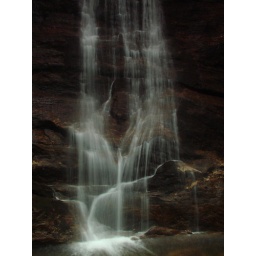
The base of Dill Falls on a low water flow day in July. Located in western North Carolina.